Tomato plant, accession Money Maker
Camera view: tilt-top (135 deg); turntable rotation: 0 degrees
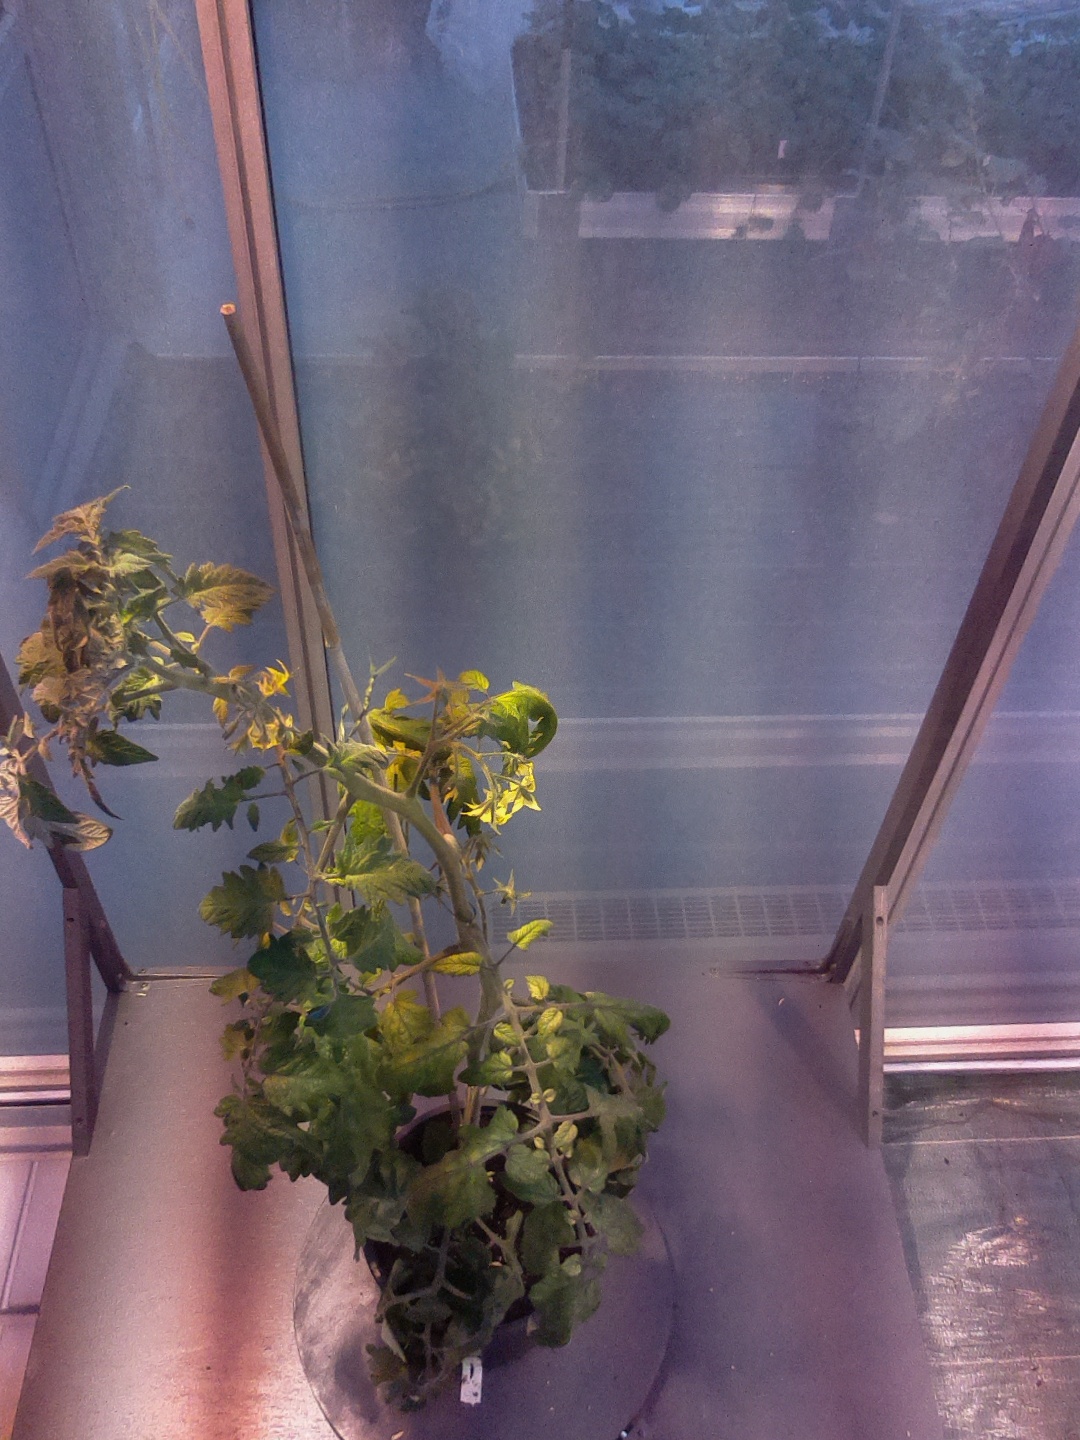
BBCH growth stage 71: 10%-20% of final fruit size